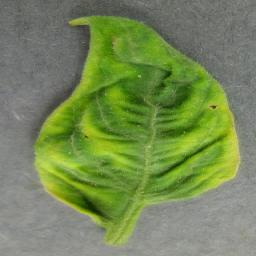
Label: Tomato___Tomato_Yellow_Leaf_Curl_Virus